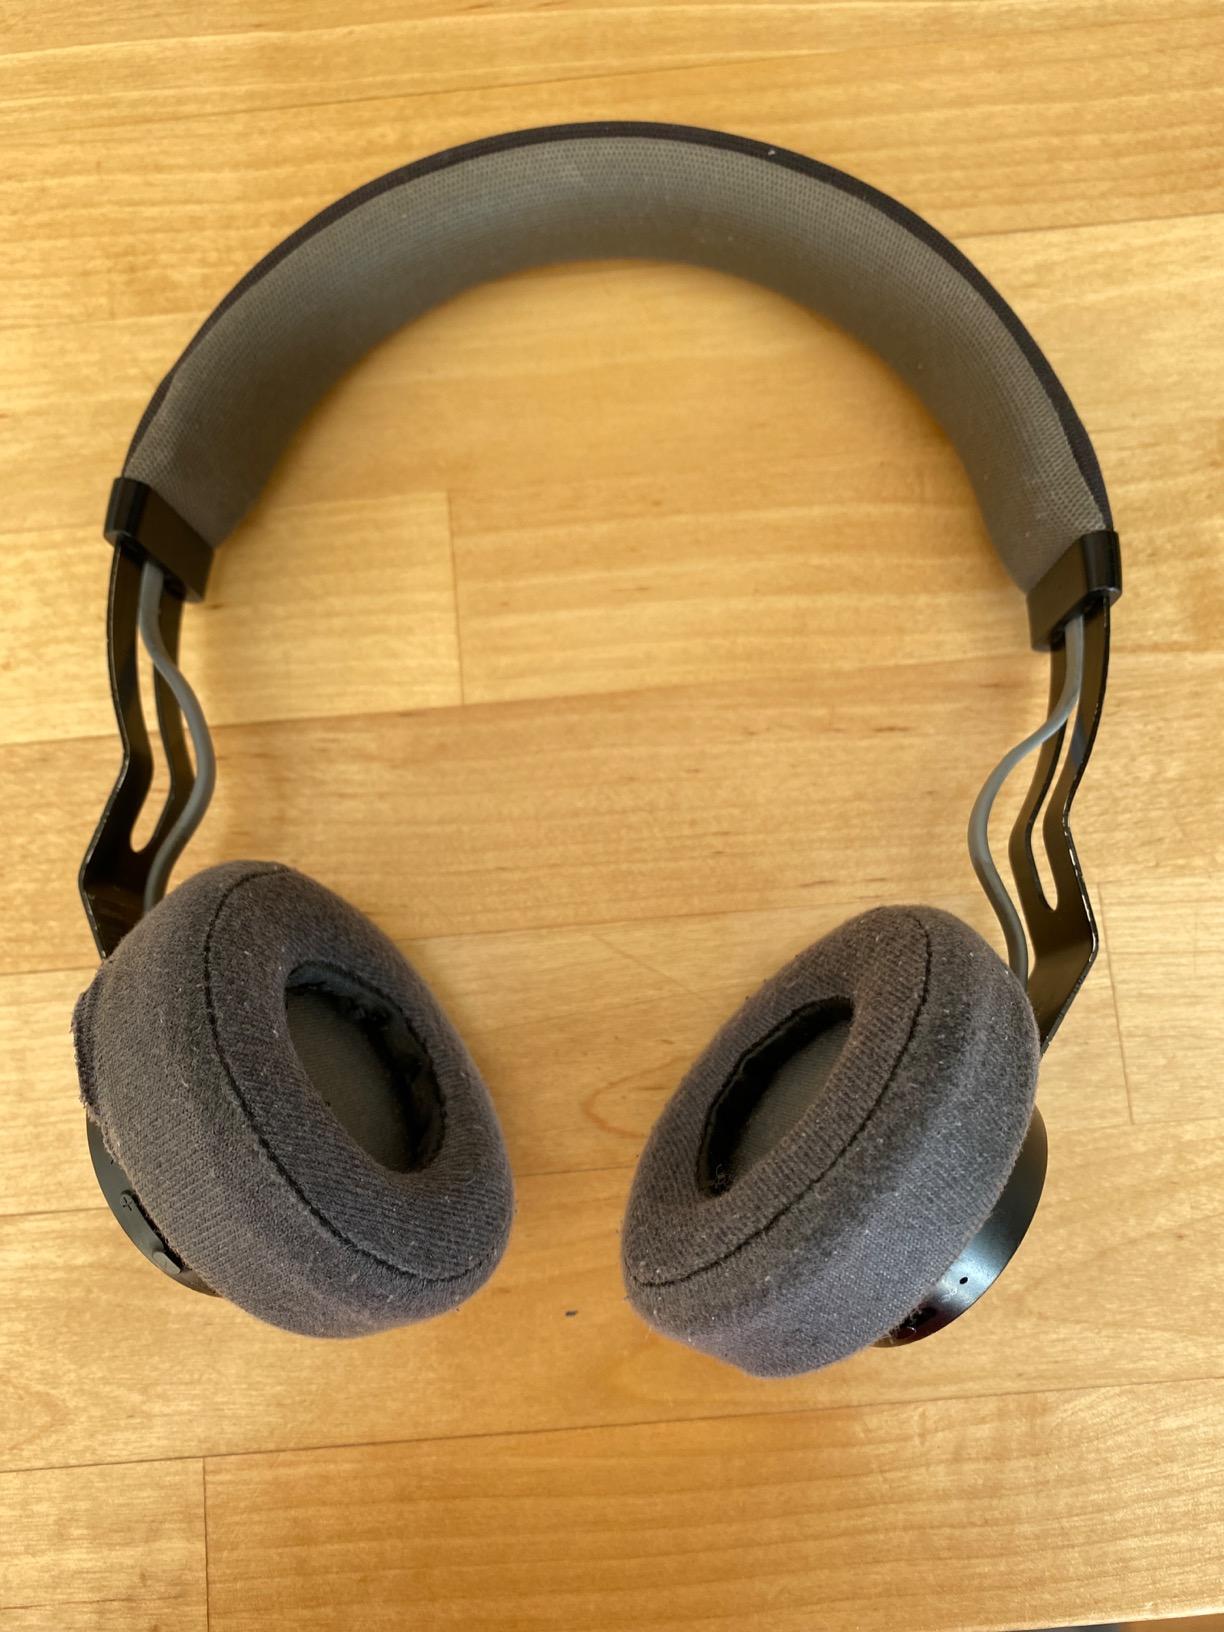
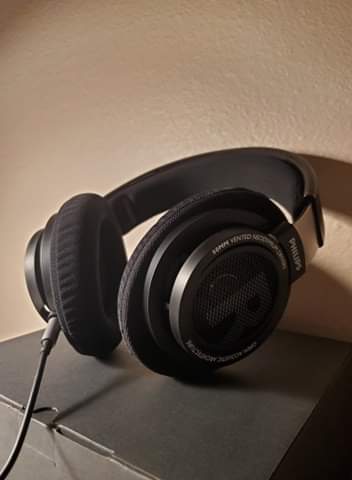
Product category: headphones
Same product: no